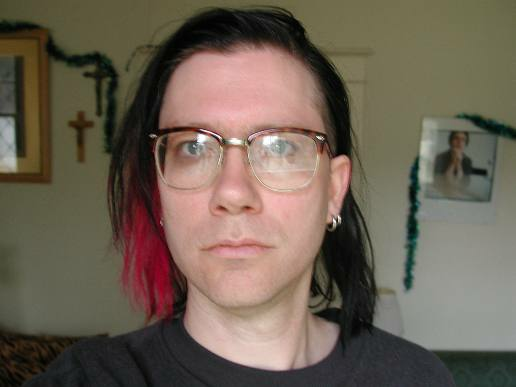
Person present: Yes